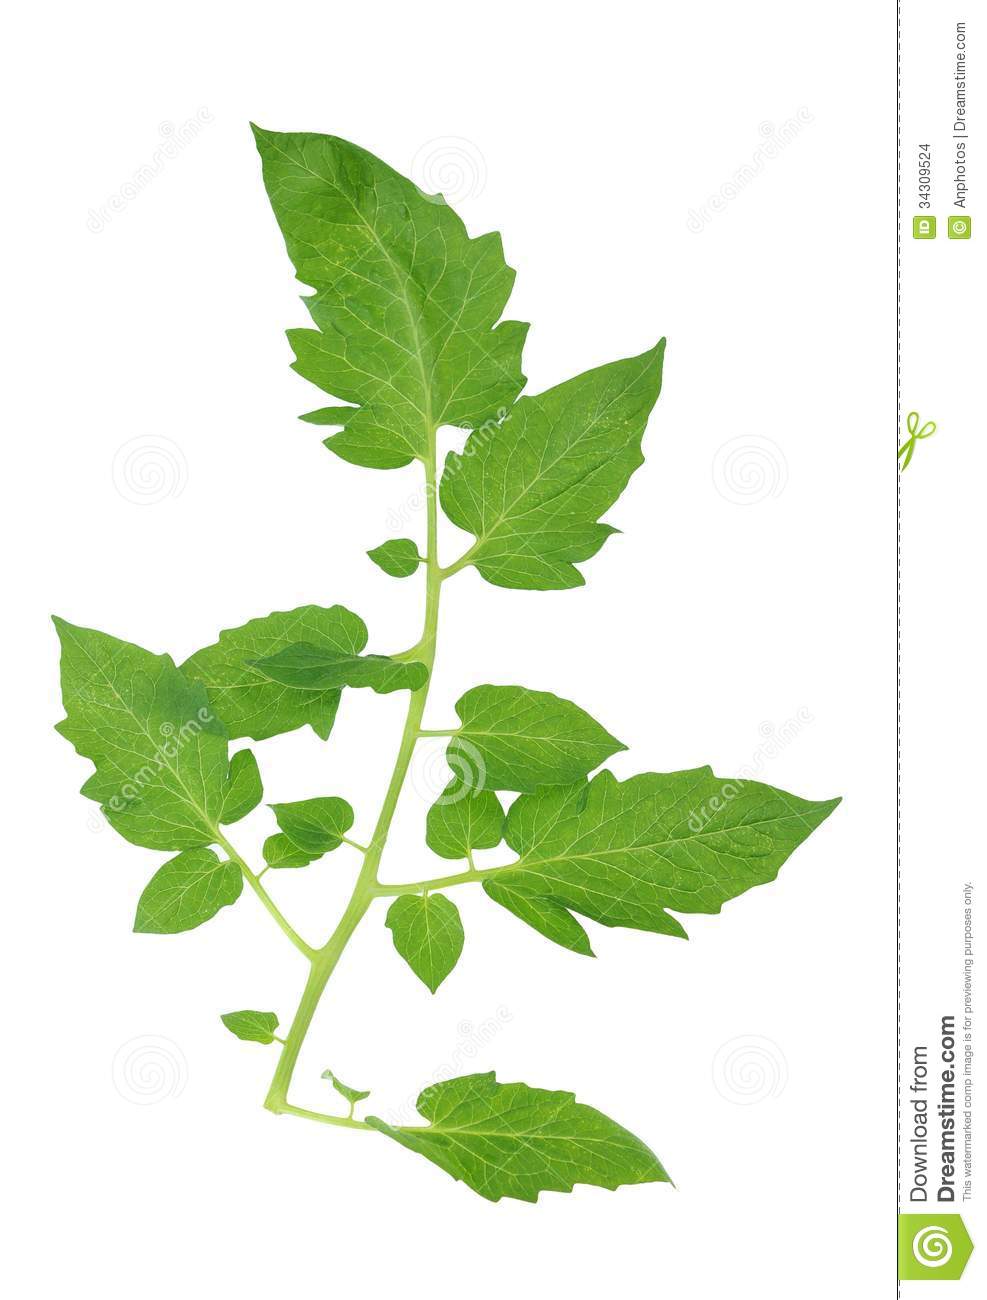
Labels: Tomato leaf, Tomato leaf, Tomato leaf, Tomato leaf, Tomato leaf, Tomato leaf, Tomato leaf